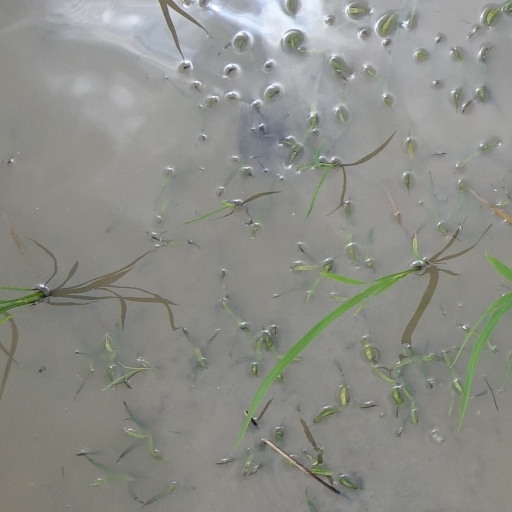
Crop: rice